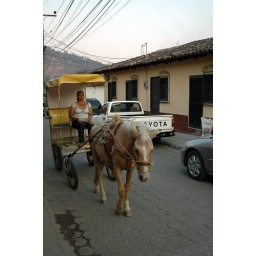
A horse wagon is driven along a street in a village near Tegucigalpa